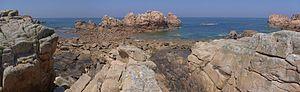
La côte de granit, au nord de l'île de Bréhat, près du phare du Paon. Île de Bréhat, Côtes-d'Armor, France.
Île-de-Bréhat [il də bʁea] est une commune française située dans le département des Côtes-d'Armor au nord de la pointe de l'Arcouest en Bretagne. Elle est constituée de l'archipel de Bréhat, qui doit son nom à l'île principale, dénommée Bréhat, dont le nom breton est Enez Vriad. L'Île-de-Bréhat appartient au pays historique du Goëlo.